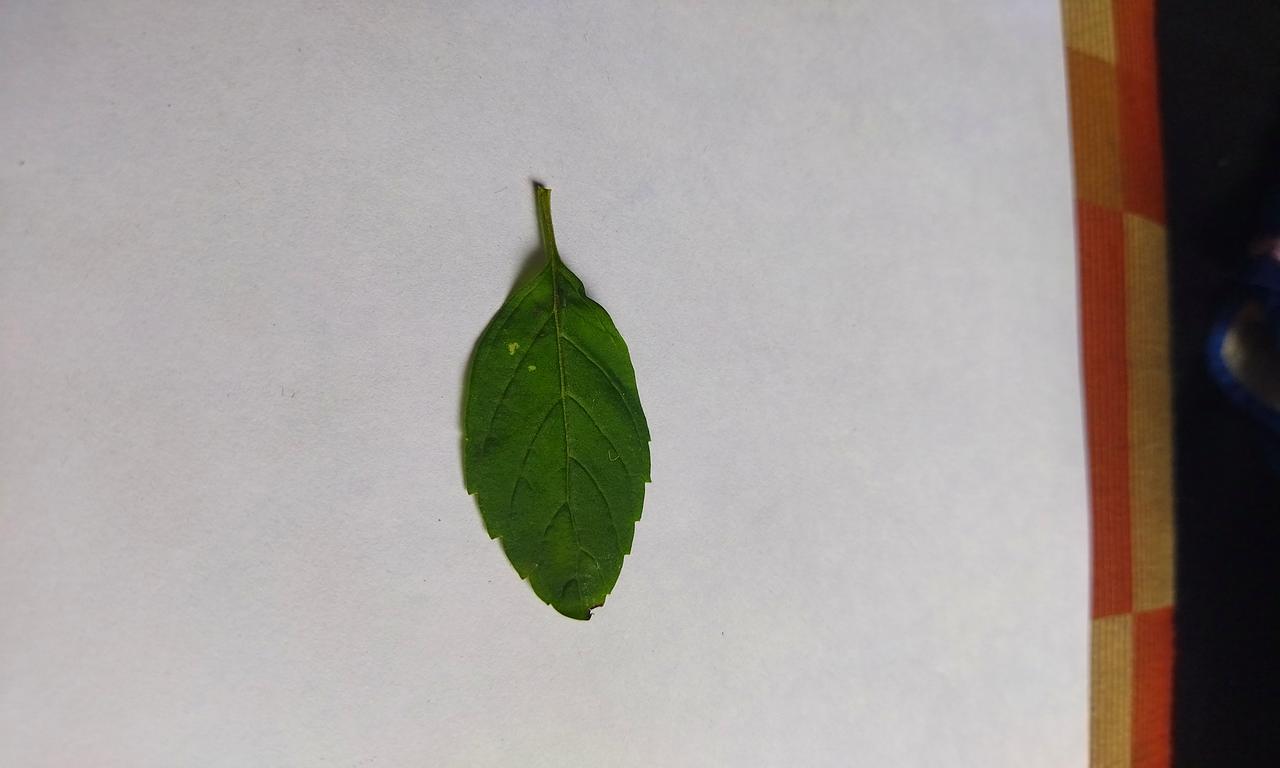
Label: Fresh